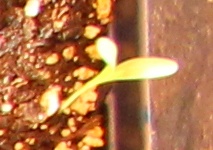
Label: Sugar beet